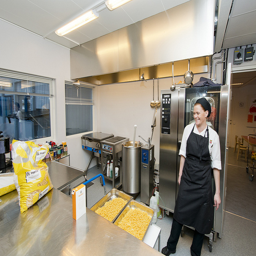
A woman standing in a kitchen with metallic appliances.
A worker prepares food in the cafeteria kitchen.
A woman is going to bake something with cheese in a kitchen.
A woman stands in a large kitchen by pans of food.
a woman standing in a kitchen with large trays of food